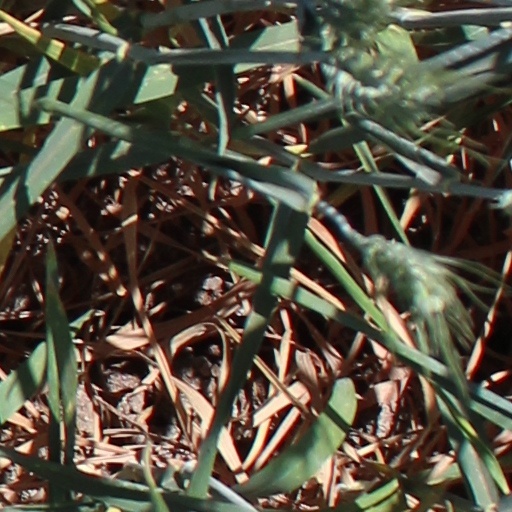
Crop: wheat